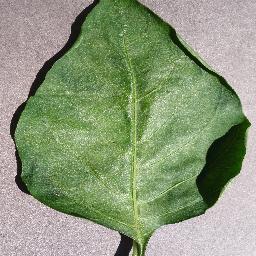
Label: Pepper,_bell___healthy